St. Michael's Church, Penampang

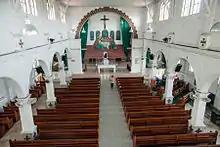
The interior of the church.

The church consists of a nave and two aisles, each with a flat wooden ceiling. The side aisles and the upper sides of the nave are provided with arched windows that provide the interior with plenty of natural light. There is a gallery, which is accessible by a narrow spiral staircase to the entrance area. The church interior is equipped with wooden benches; about 20 double rows in the nave and 15 benches in the left aisle. The right aisle seats are reserved for choir and band. The chancel or altar is adorned with a scene of the Last Supper.